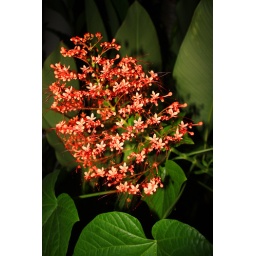
Fiery colored flower in the cradle of the wild forest